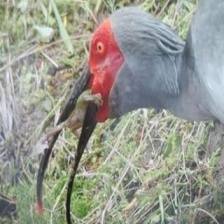
Species: ASIAN CRESTED IBIS
Scientific name: NIPPONIA NIPPON